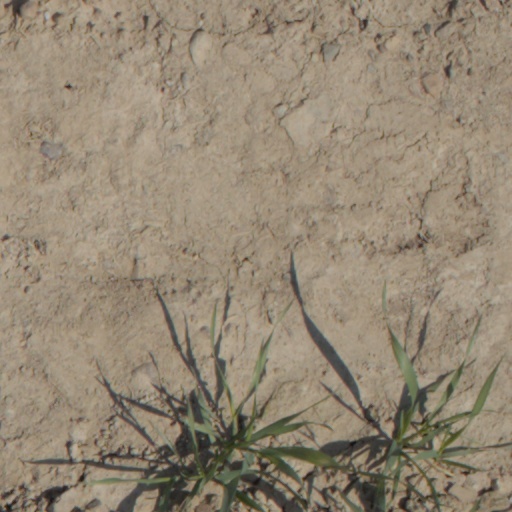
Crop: wheat